See (Preacher)

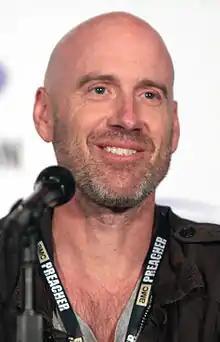
Writer Sam Catlin wrote the screenplay for "See".

"See" was written by the series showrunner Sam Catlin. Some elements in the episode are based on the first seven issues in the "Preacher" series, "Gone to Texas", as well as "Ancient History", of which the script was first read and reviewed by "Preacher" co-creator Garth Ennis, as with the other episodes of the series. The elements adapt, or at least provides allusions to The Saint of Killers from "Preacher Special: Saint of Killers", in the form of an opening flashback sequence.